Asobiai

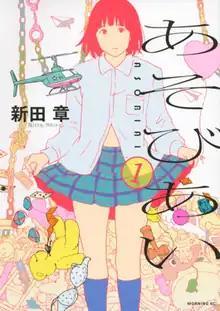
First volume cover

is a Japanese manga series written and illustrated by Akira Nitta. It was serialized in Kodansha's manga magazine "Monthly Morning Two" from February 2013 to March 2015, with its chapters collected in three ' volumes.